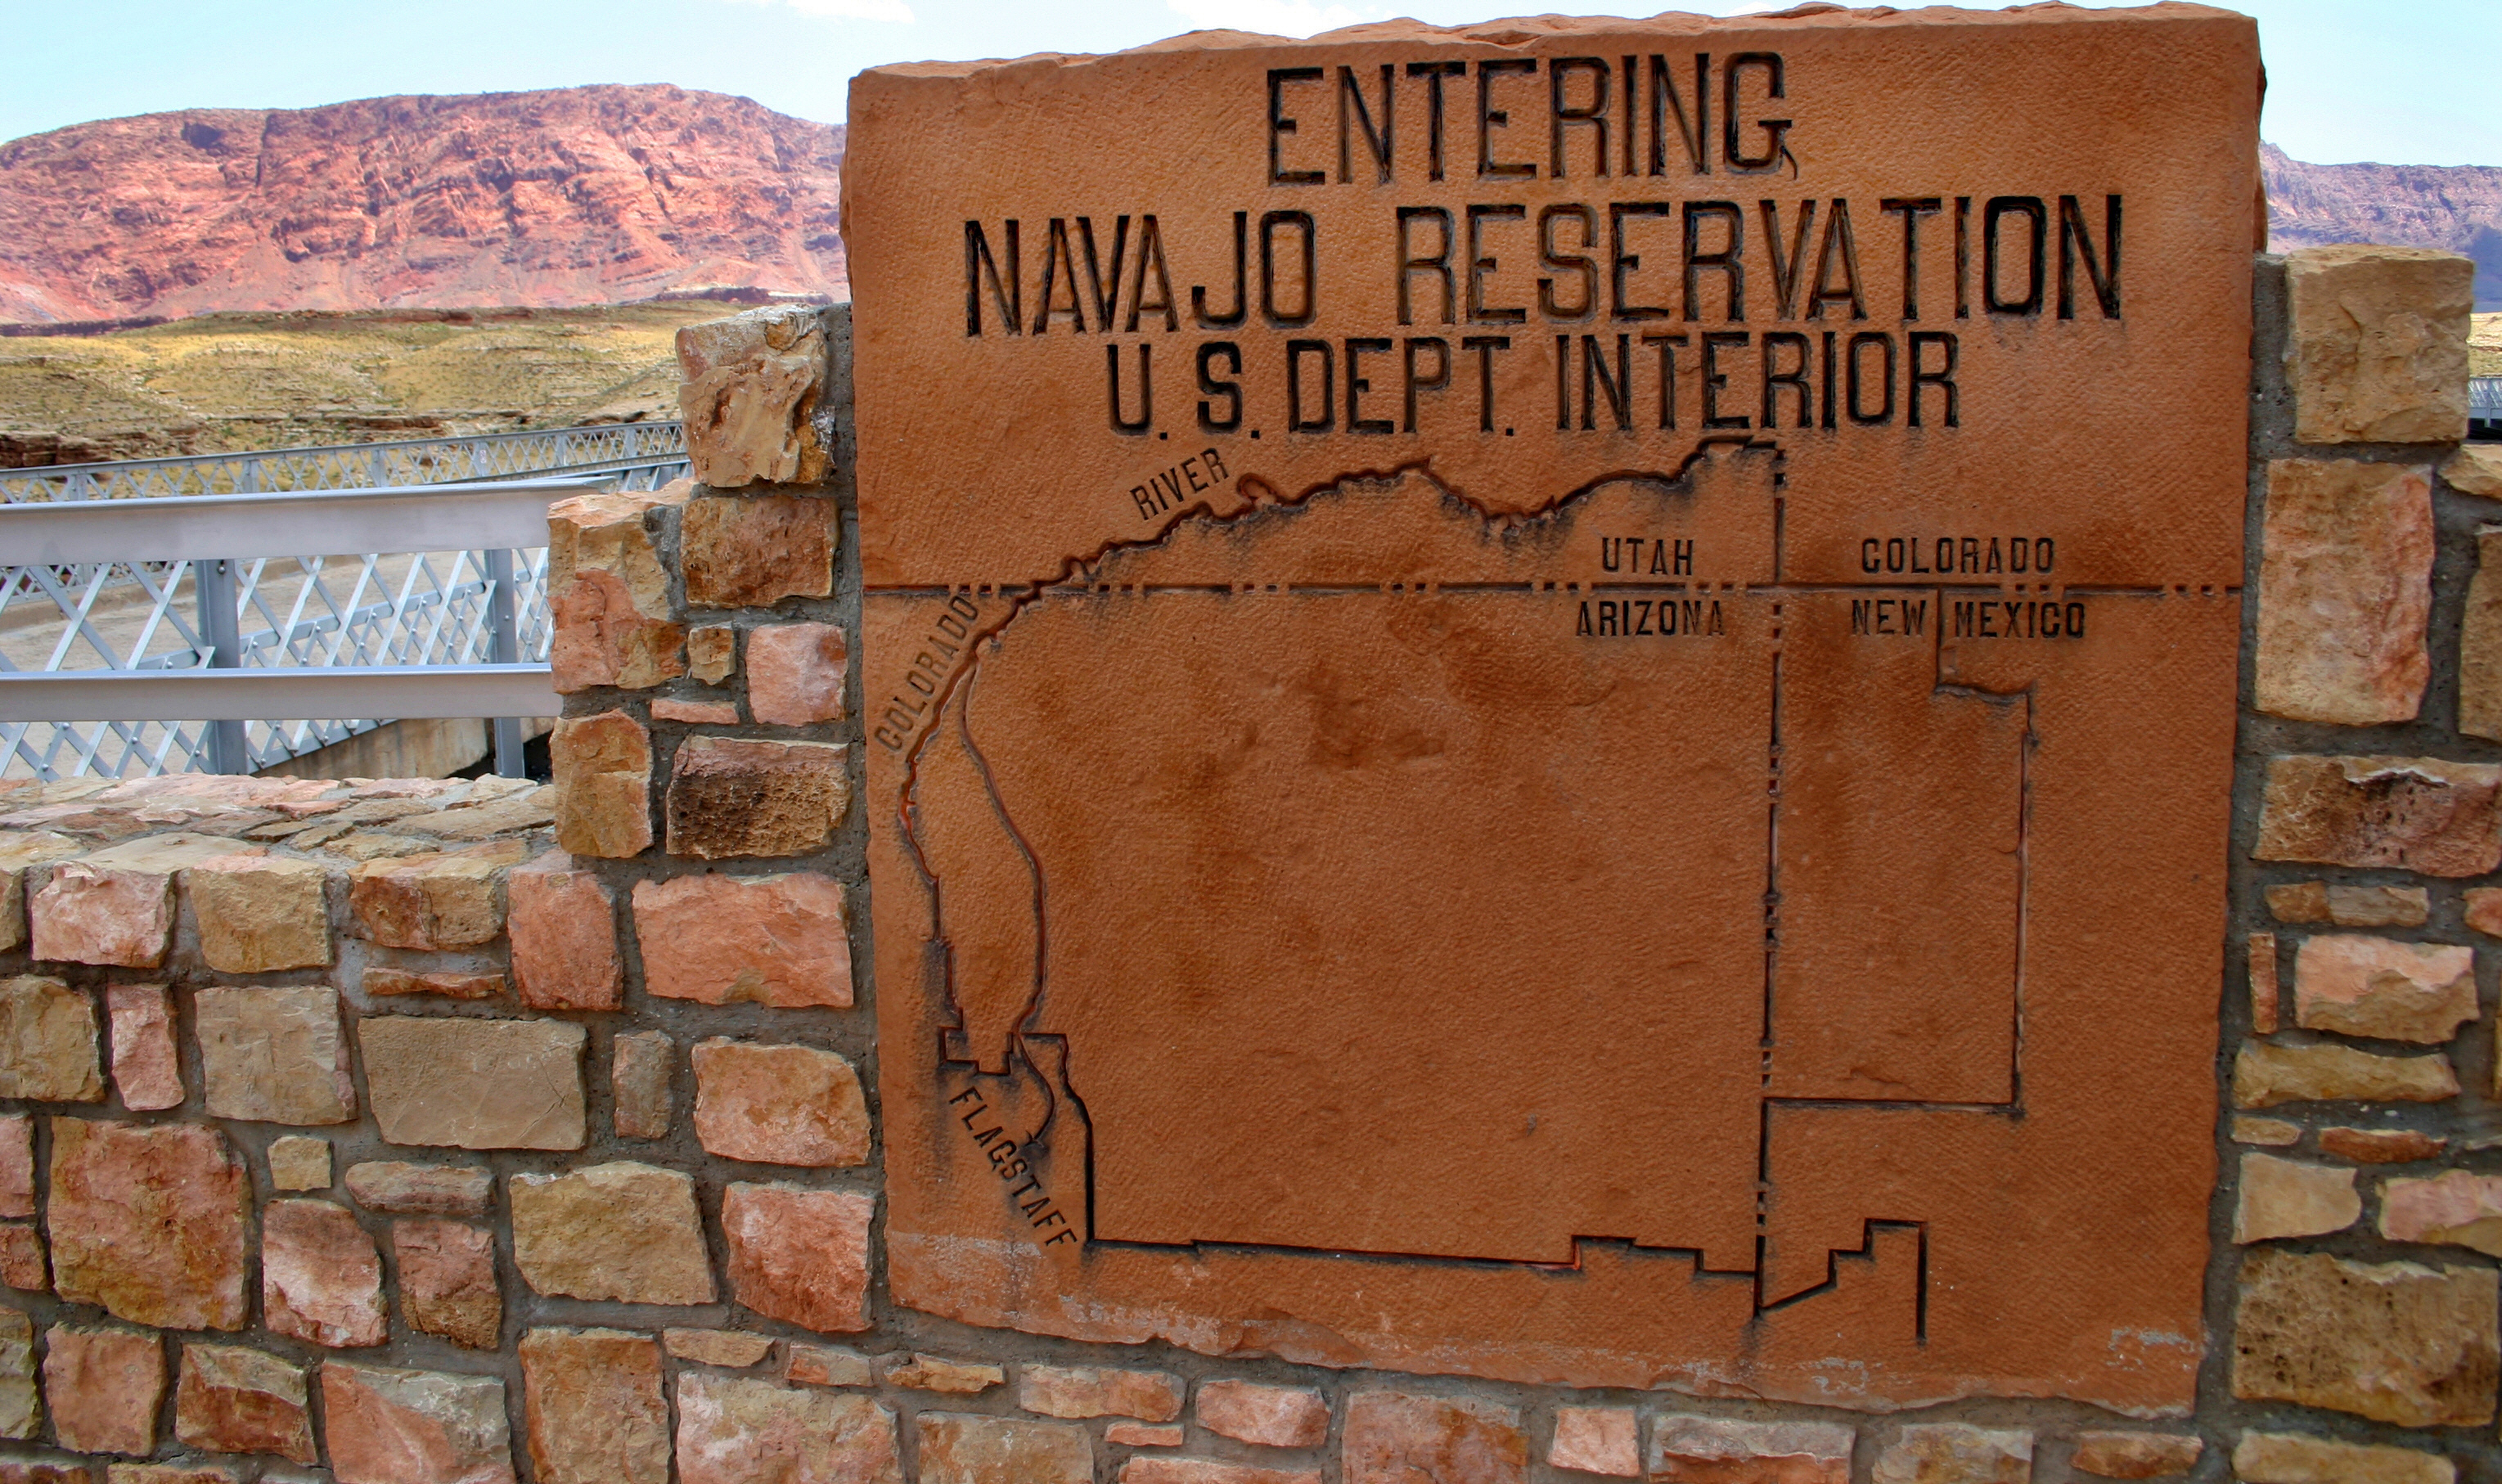
rock, wall, travel, sign, brick, material, native, history, brickwork, navajo, reservation, ancient history